Question: Please indicate a possible affordance area of sit_on_bicycle that can be used for sitting on
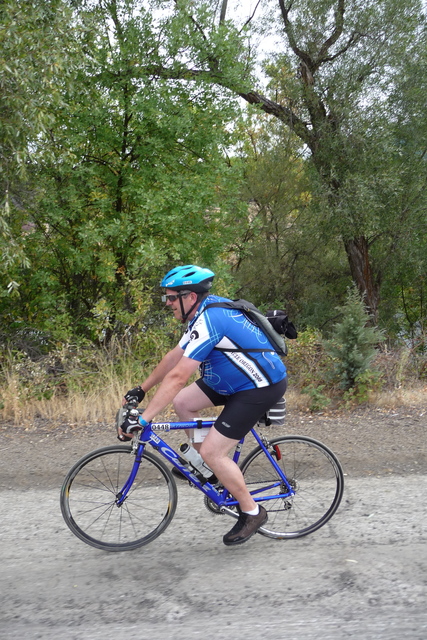
Answer: [259.498, 394.64, 287.173, 423.063]